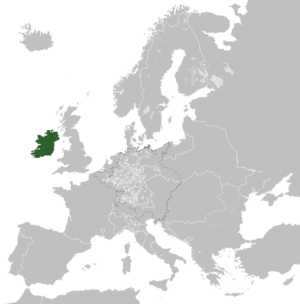
Le royaume d'Irlande est le nom donné à l'État de l'île d'Irlande à partir de 1541 par un acte du Parlement d'Irlande. La nouvelle monarchie remplace la seigneurie d'Irlande, créée en 1171. Le roi Henri VIII devient ainsi le premier roi d'Irlande depuis 1169.